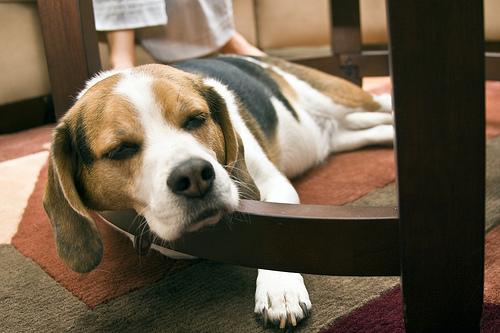
Breed: beagle